Snatch Game (RuPaul's Drag Race season 4)

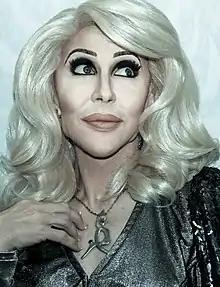
Chad Michaels ("pictured") wins the episode's main challenge.

The runway category is "Best Drag". Chad Michaels, Sharon Needles, and Willam receive positive critiques, and Chad Michaels wins the challenge. Kenya Michaels, Milan, and Phi Phi O'Hara receive negative critiques, and Phi Phi O'Hara is deemed safe. Kenya Michaels and Milan place in the bottom two and face off in a lip-sync contest to "Vogue" (1990) by Madonna. Milan wins the lip-sync and Kenya Michaels is eliminated from the competition.